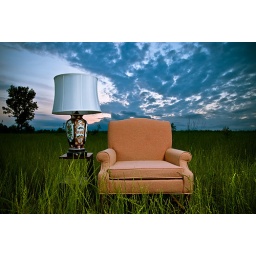
chair in field